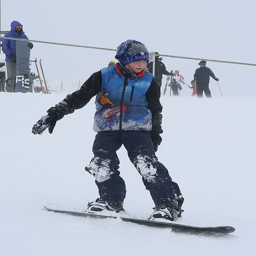
A young snowboarder in a blue jacket looks downhill.
a person riding a snow board on a snowy slope
The young girl in a large coat is snowboarding.
A young child snowboarding alone down a slope.
A snowboarder's knees are covered with white snow.